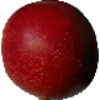
Label: Nectarine 1